Arizona Coyotes

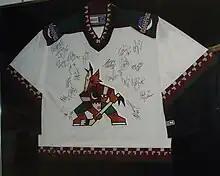
Coyotes jersey with the kachina-inspired logo used from 1996 to 2003.

Upon their arrival in Phoenix in 1996, the team adopted a look with a traditional Southwestern design. The primary logo was a Southwest Native American-styled hockey stick-wielding coyote in a kachina-inspired style. The jerseys featured pointed green shoulders with brick red trim over a white (home) or black (road) body, and non-traditional striping patterns. These uniforms remained in place until 2003. A third jersey, primarily green with a nighttime desert landscape wrapped around the bottom and the cuffs of the sleeves, was introduced in 1998 and was retired in 2003 when the team redesigned the uniforms.